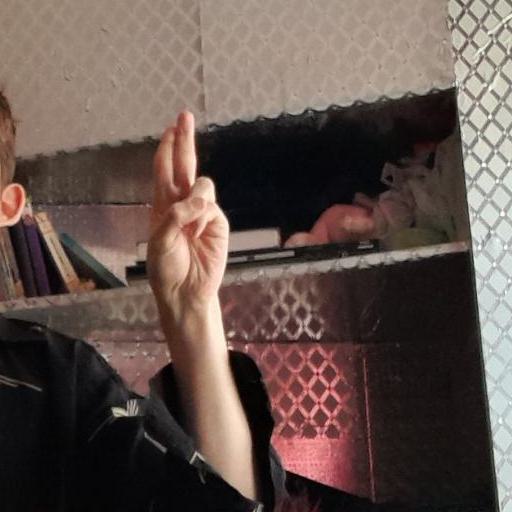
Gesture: two_up